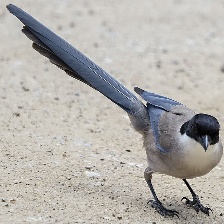
Species: IBERIAN MAGPIE
Scientific name: CYANOPICA COOKI
ImageNet parent category: magpie